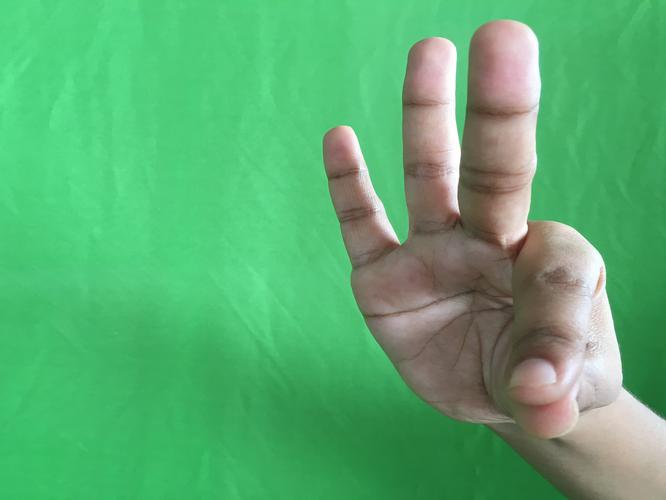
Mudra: Hamsasyam
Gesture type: single_hand